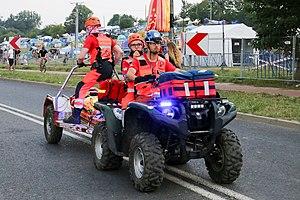
Pol’and’Rock Festival de 2019.